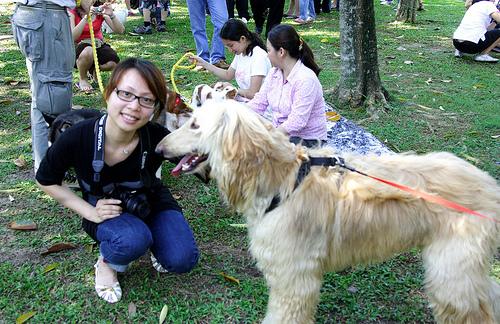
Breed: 222-n000013-Afghan_hound